Question: How many dogs are pictured?
Tambaya: Nawa ne adadin karnuka a hoton?
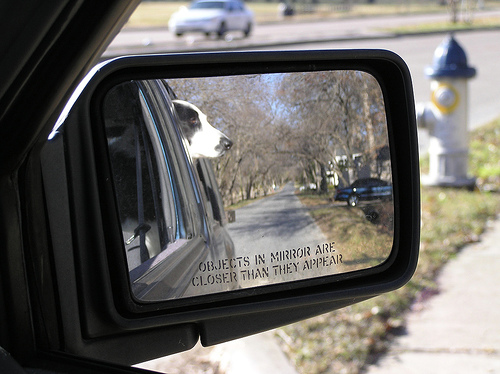
Answer: One.
Amsa: Ɗaya.